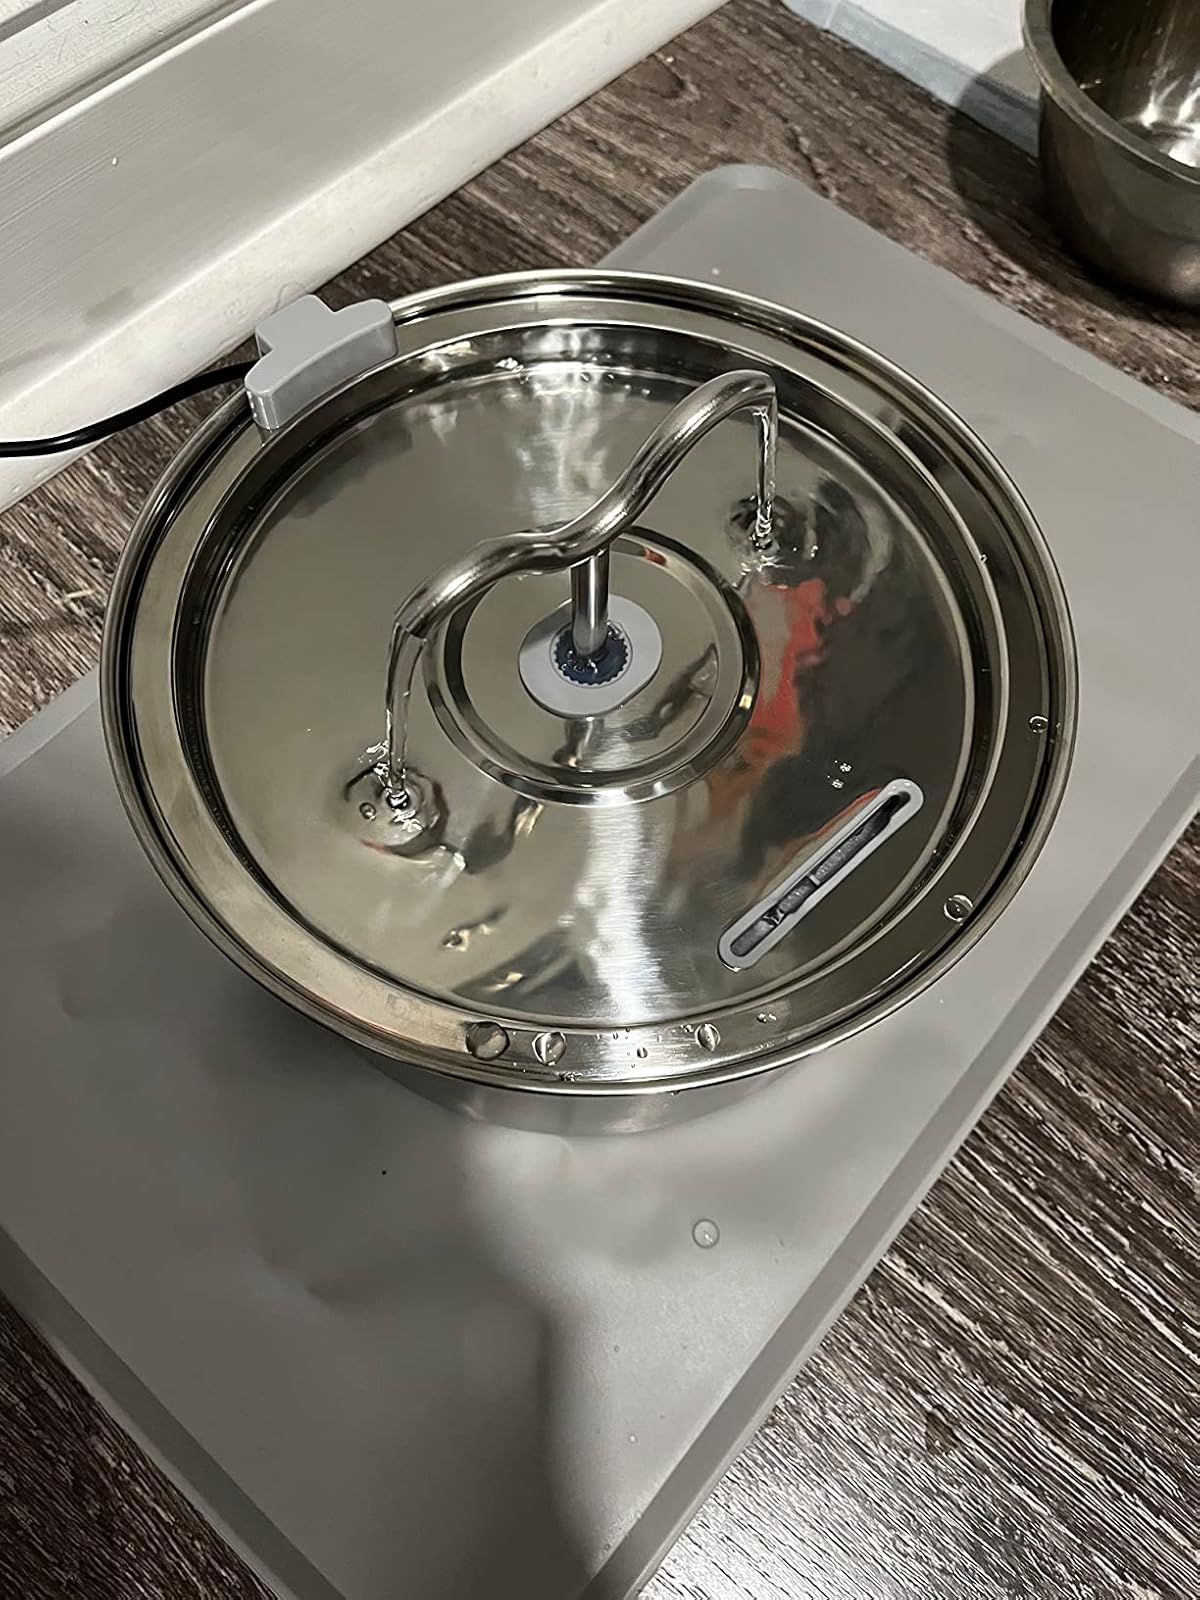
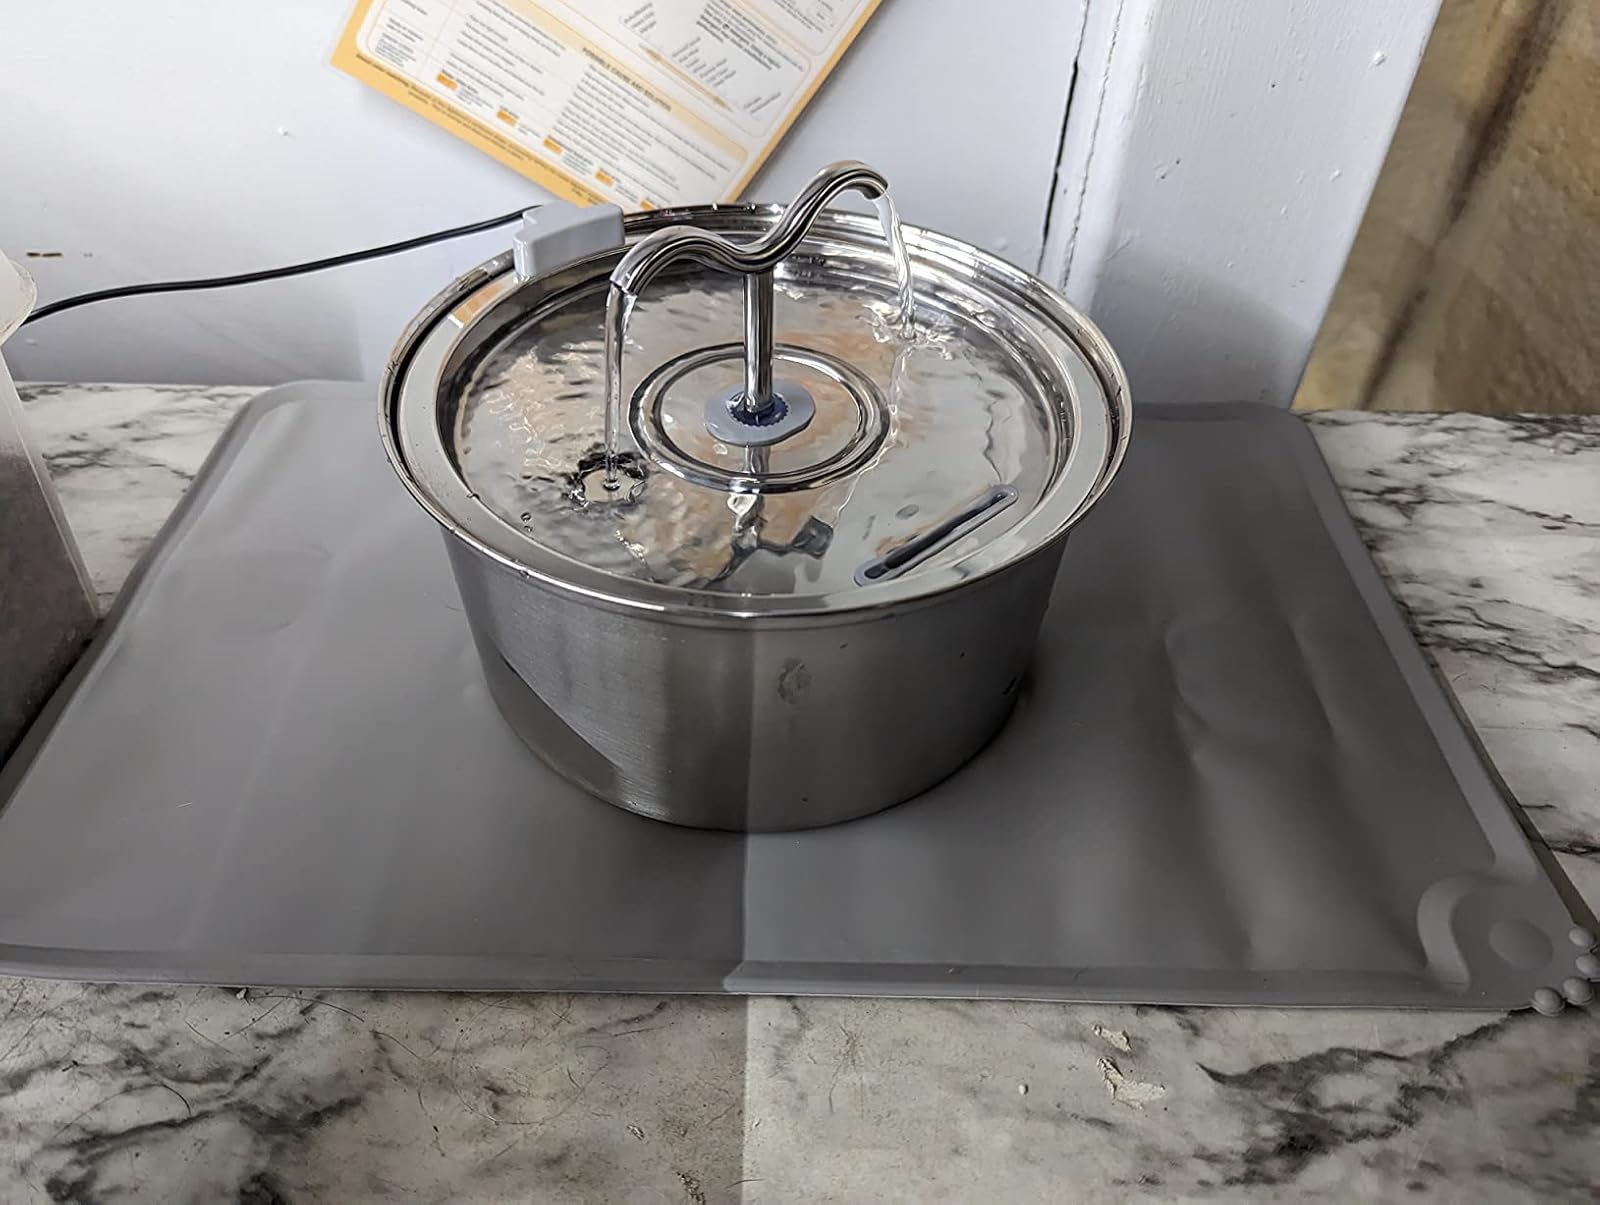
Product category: items_bowl
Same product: yes